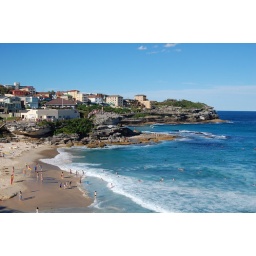
The water was so blue! We went to the beach to see Sculpture by the Sea.